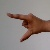
The image shows a hand gesture representing the letter 'Z' in Indian Sign Language.